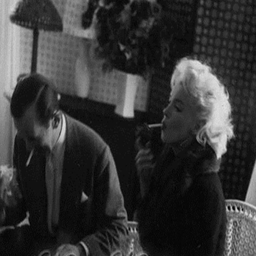
person with journalist during discussions .